Winston Churchill in politics, 1900–1939

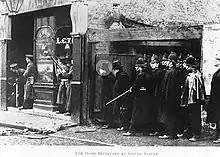
Winston Churchill ("highlighted") at Sidney Street, 3 January 1911

In 1910, Churchill was promoted to Home Secretary. His term was marked by three main controversies: a violent Rhondda coalminers' strike and industrial relations issues generally, his responses to the Siege of Sidney Street and the suffragettes agitation.